Operation Compass

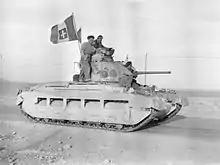

At on 9 December, a detachment of artillery commenced diversionary fire from the east on the fortified camp at Nibeiwa for an hour, which was held by the Maletti Group and at the divisional artillery began a preliminary bombardment. The 11th Indian Infantry Brigade, with 7th RTR under command, attacked Nibeiwa from the north-west, which reconnaissance had established as the weakest sector. By Nibeiwa had been captured; Maletti had been killed in the fighting along with were wounded; and Libyan soldiers were taken prisoner. Large quantities of supplies were captured for British casualties of